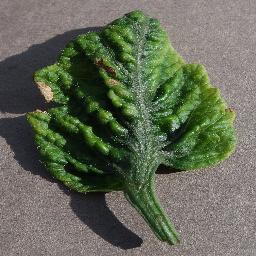
Label: Tomato___Tomato_Yellow_Leaf_Curl_Virus